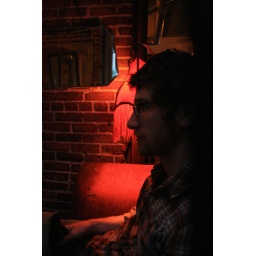
alex at a pizza house in portland